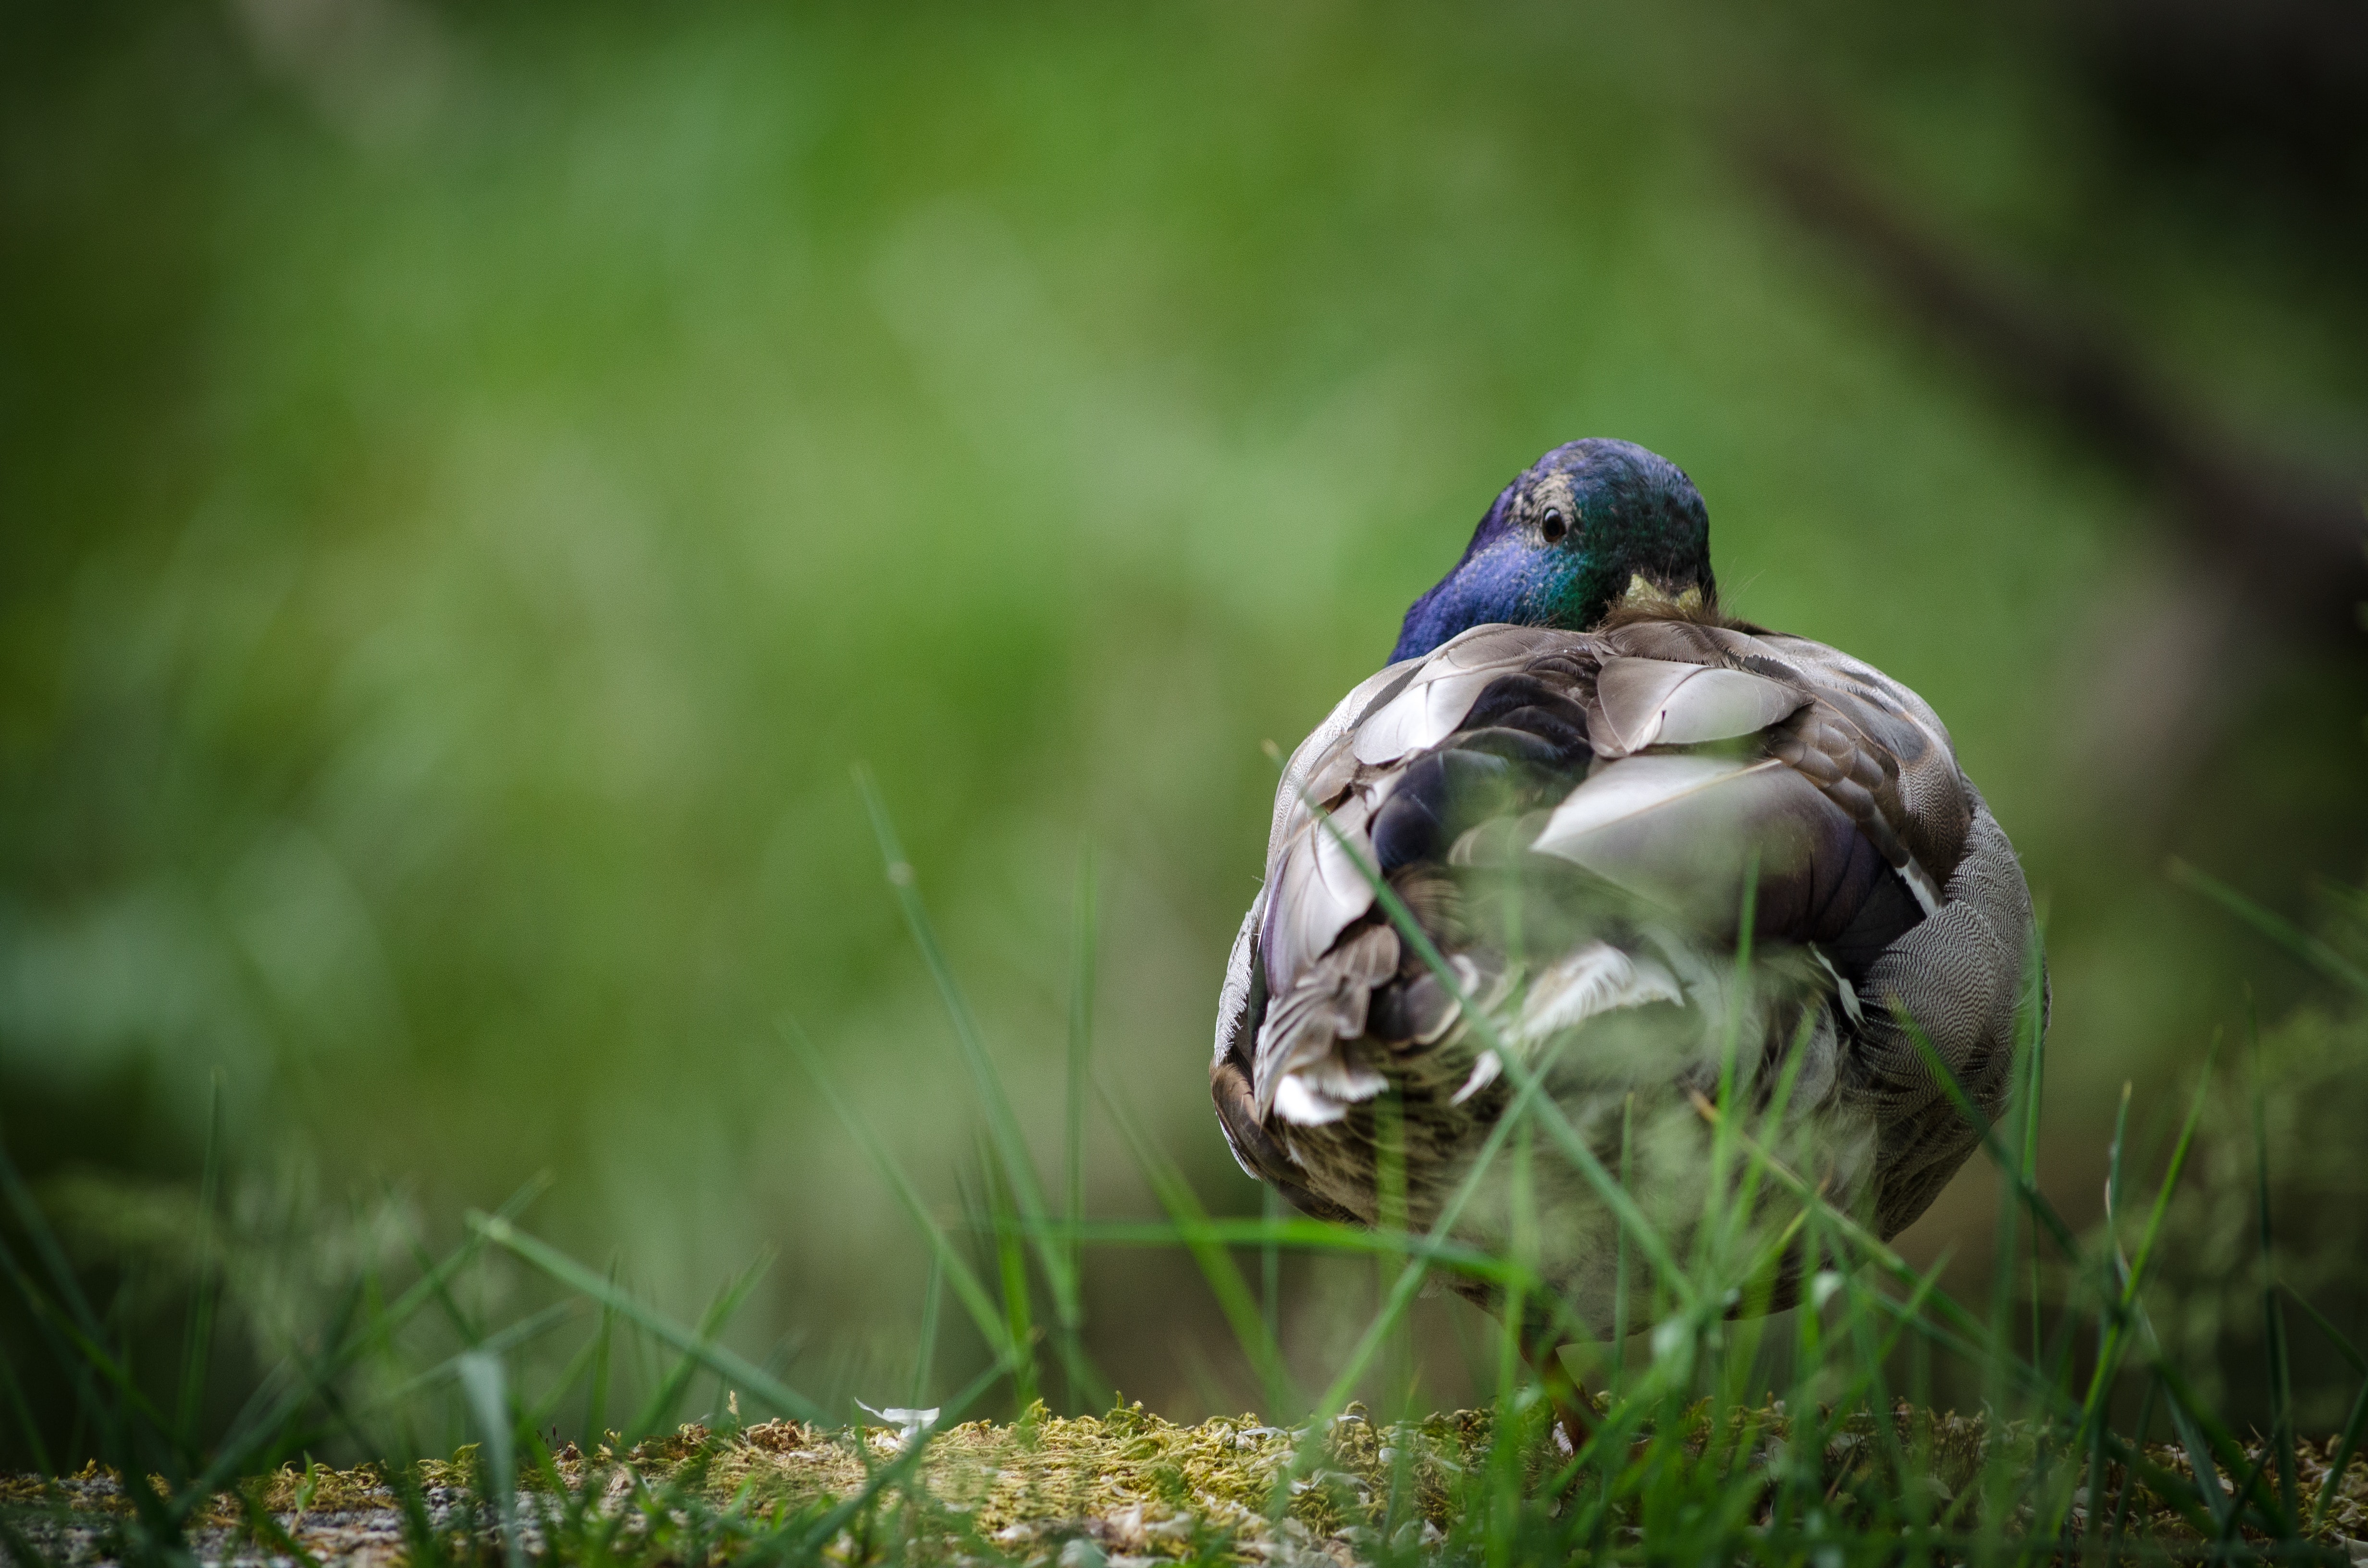
grass, wildlife, bird, beak, organism, tree, plant, photography, duck, forest